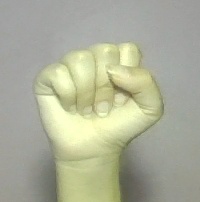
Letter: saad